My Coach

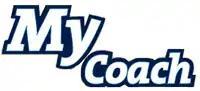

My Coach is a series of video games released by Ubisoft mainly for the Nintendo DS and Wii gaming systems. Pauline Jacquey, the series producer, has described the series as a tool for "developing projects that make people feel that playing games is worth their while, allowing them to spend quality time with family and friends, learn a new skill, or improve their daily lives.”